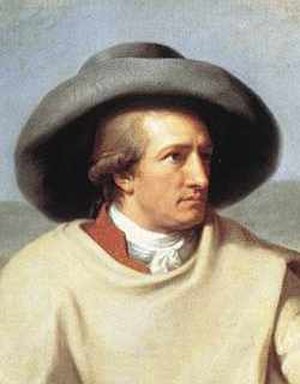
Goethe-instituttet
Johann Wolfgang von Goethe
Goethe-Instituttet er Forbundsrepublikken Tysklands kulturinstitut i udlandet. Hovedsædet er i München. Der er afdelinger 13 tyske byer og 134 afdelinger i 82 lande.